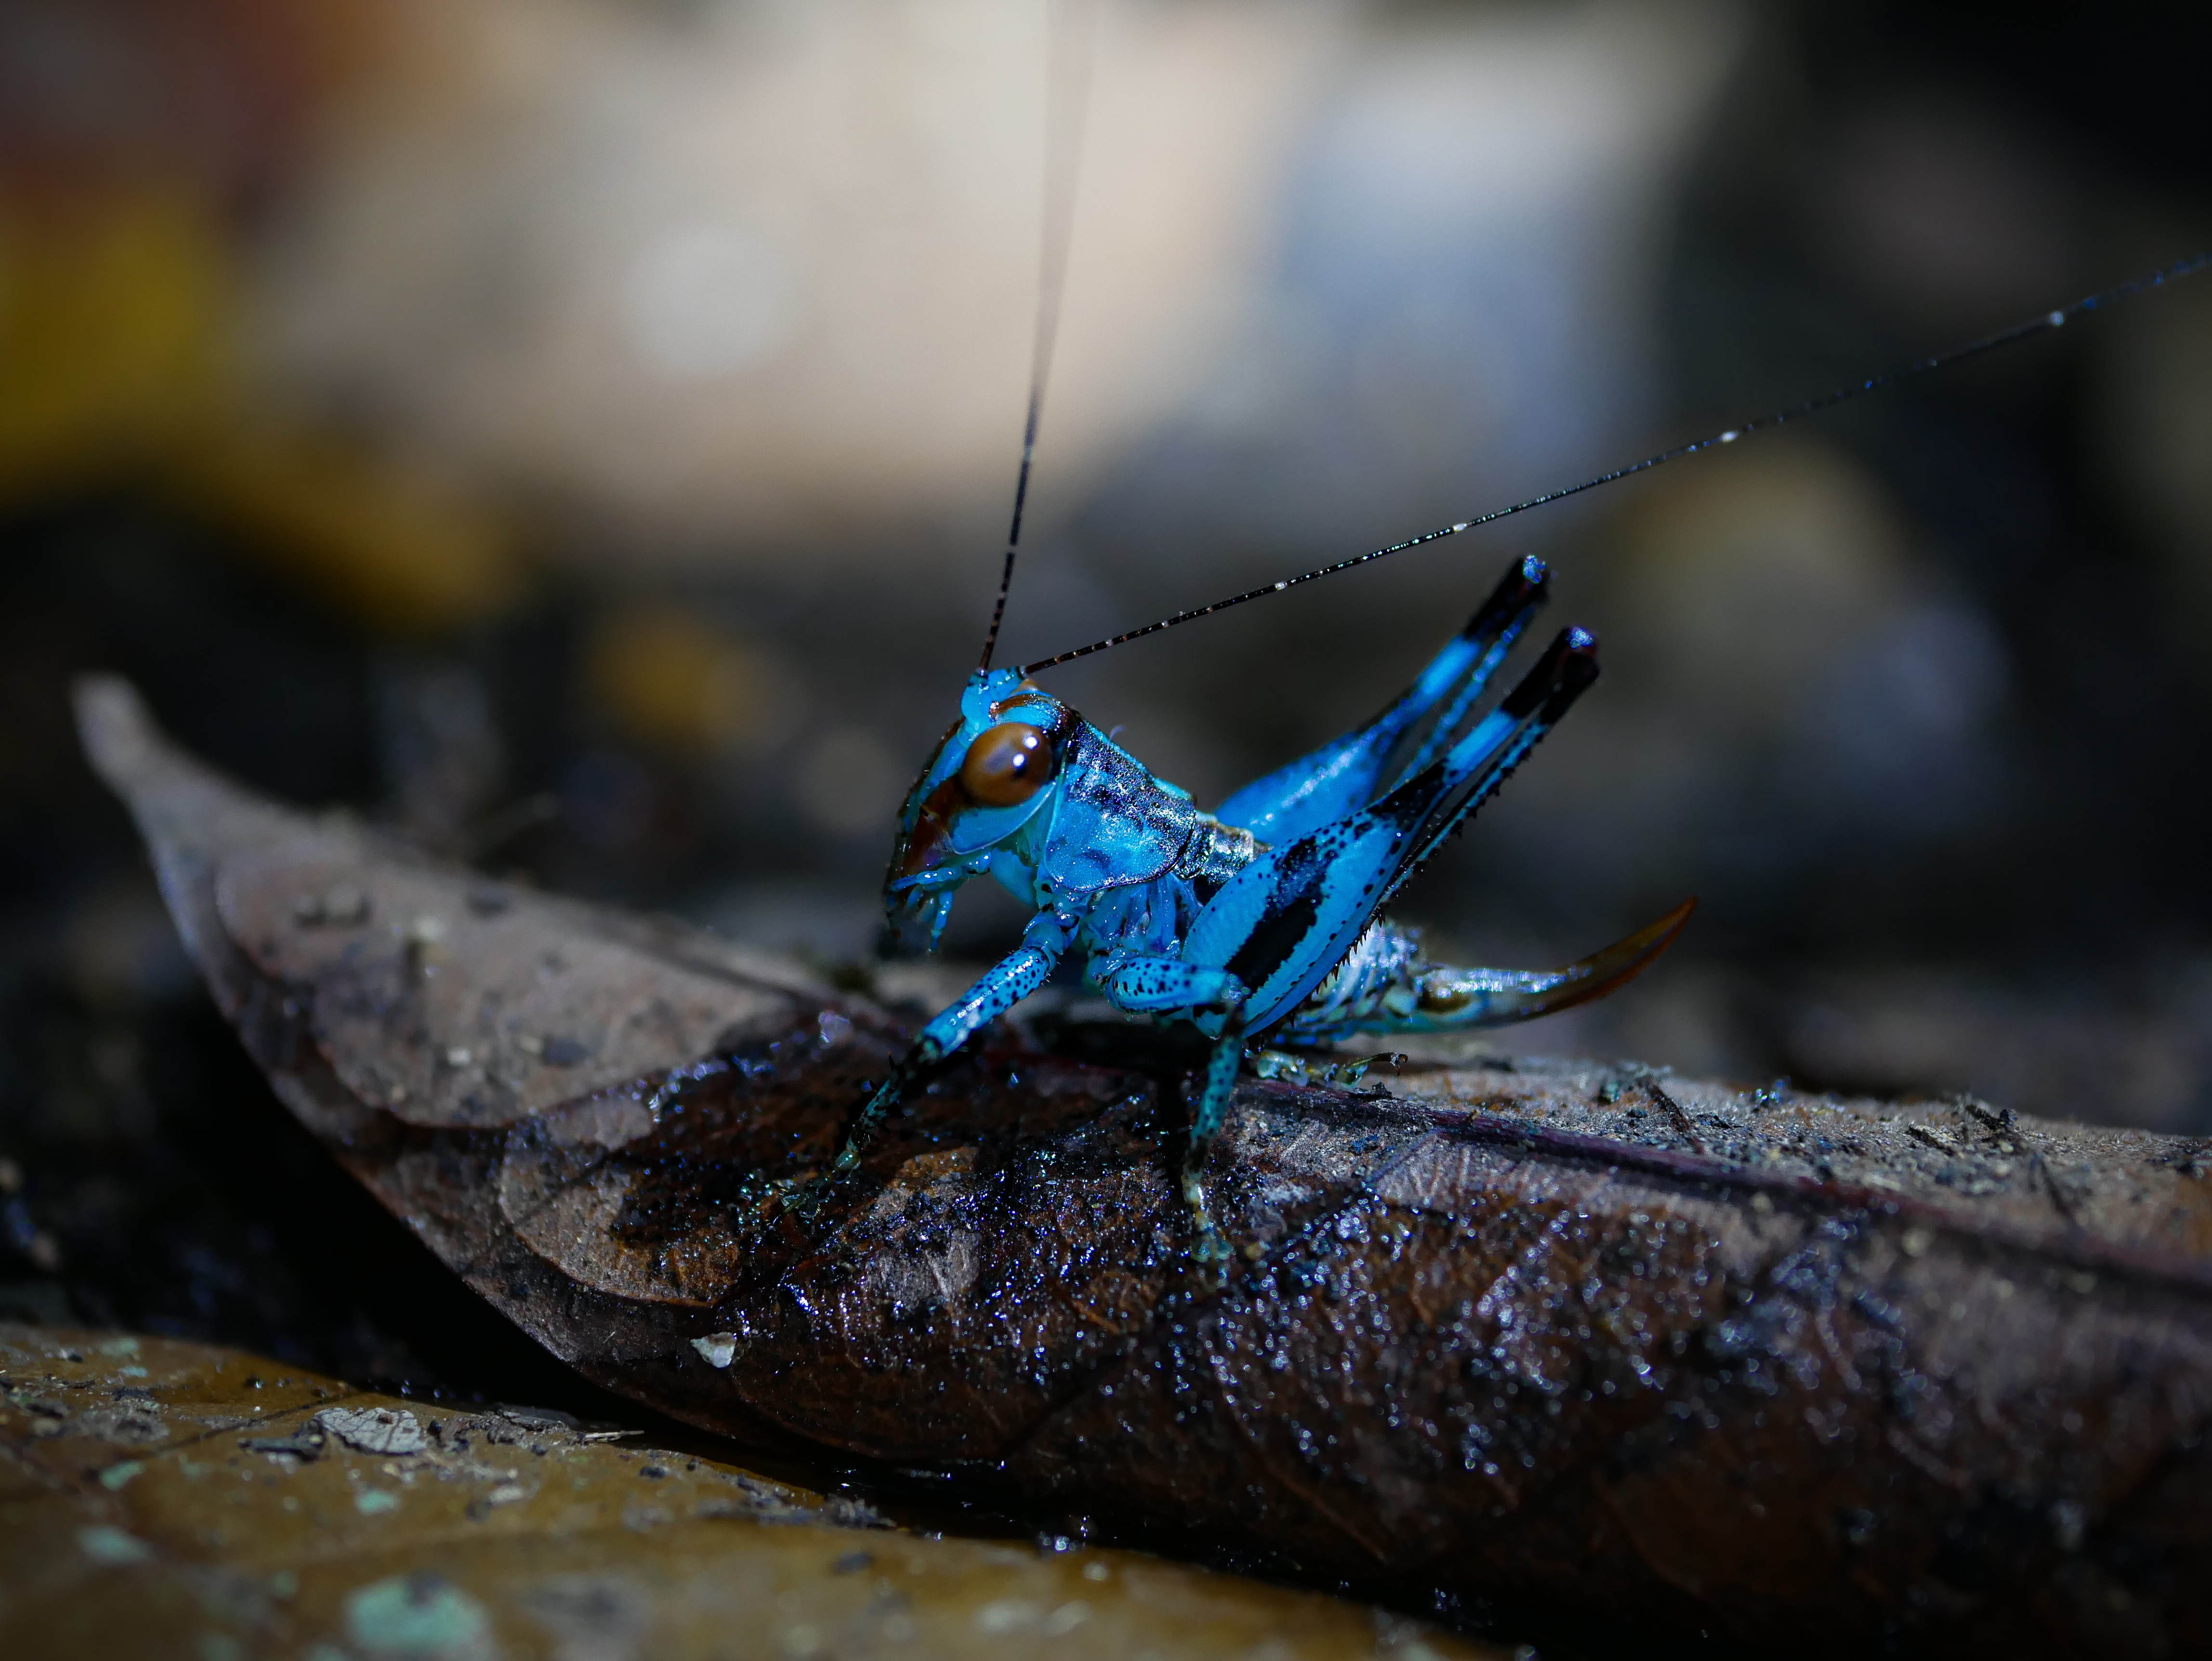
user: text: Con côn trùng trong hình có màu gì?
assistant: text: Xanh lam

user: text: Con vật trong hình là loài côn trùng gì?
assistant: text: Châu chấu

user: text: Con côn trùng đang đứng trên bề mặt nào và mối liên hệ giữa màu sắc của nó và môi trường xung quanh là gì?
assistant: text: Nó đang đứng trên một chiếc lá khô màu nâu. Mối liên hệ là màu xanh nổi bật của nó tương phản mạnh với màu lá và môi trường xung quanh tối, giúp nó dễ bị phát hiện hoặc có thể là tín hiệu cảnh báo.